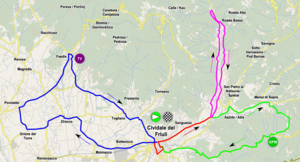
La 29ᵉ édition du Tour d'Italie féminin a lieu du 6 au 15 juillet 2018. La course fait partie de l'UCI World Tour féminin. L'intégralité de la course se déroule en Italie du Nord. Le départ est donné de Verbania tandis que l'arrivée est située à Cividale del Friuli.